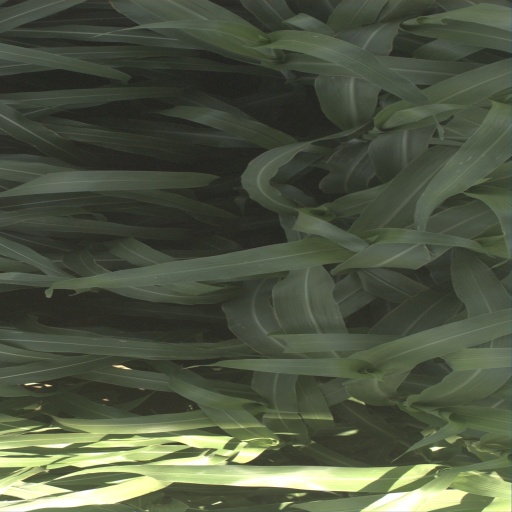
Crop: sorghum